Elizabeth Sher

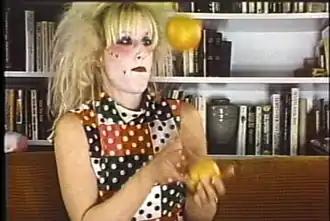
Elizabeth Sher, "Juggling", 16 mm film still, 1982. Pictured: Sue Mutant.

Elizabeth Sher (born 1943) is an American visual artist, known for eclectic short films, documentaries about women, art, aging and health, and mixed-media artwork employing digital and analog modes. Her films combine humor, honesty and an interest in everyday experiences; while not strictly autobiographical, her work often explores issues that parallel her own life cycle. The "San Francisco Examiner" described her early short films as "witty combinations" of music and imagery, formal experimentation, clever editing and rewarding interviews, "infused with arch satire"; Amalia Mesa-Bains wrote that her documentaries create "that special mix of common sense, irony and human insight [that] inspires us to talk more, laugh a lot and trust each other." Sher's films have screened at the Kennedy Center and the London, Edinburgh, Hong Kong and Raindance international film festivals, and been broadcast on PBS and public television networks throughout the world; they have been recognized with awards from the American Film Institute, National Education Media Arts Fest, and the Mill Valley and Bare Bones International film festivals, among others. Her art has been exhibited internationally and belongs to the public collections including the San Francisco Museum of Modern Art and Berkeley Art Museum and Pacific Film Archive (BAM/PFA). Sher lives and works in Oakland, California and exhibits with the collective, Mercury 20 Gallery.